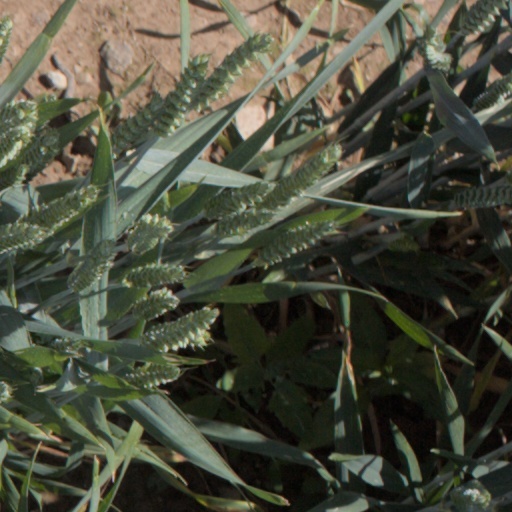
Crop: wheat